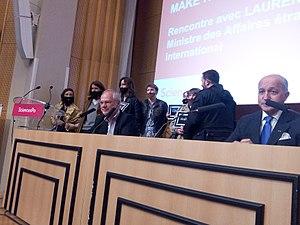
Barbage de Laurent Fabius et deLaurent Joffrin – Forum Libération "" Make it Work "" en préalable à la Cop 21, Paris, Institut des Sciences Politiques (Science-Po), samedi 3 octobre 2015, groupe d’action féministe La Barbe
La Barbe est un groupe d'action féministe fondé en 2008 en France. Ses militantes dénoncent l'absence ou la sous-représentation des femmes dans des instances de pouvoir économiques, politiques, culturelles et médiatiques.